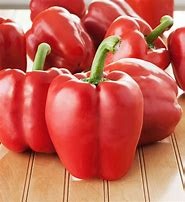
Label: capsicum